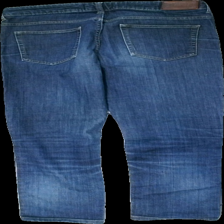
View: back
Type: Jeans
Category: Ladies
Brand: Lindex
Colors: Blue
Material: 100% cotton
Cut: Regular
Season: All
Trend: Denim
Stains: Minor
Smell: Minor
Price range: <50
Recommended usage: Export
Comment: minor detergent smell